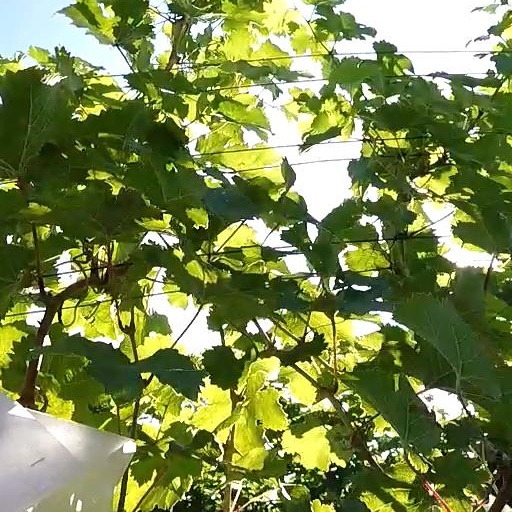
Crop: grape